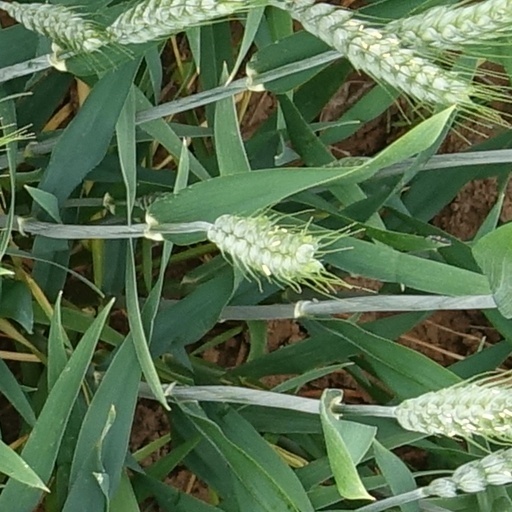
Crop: wheat